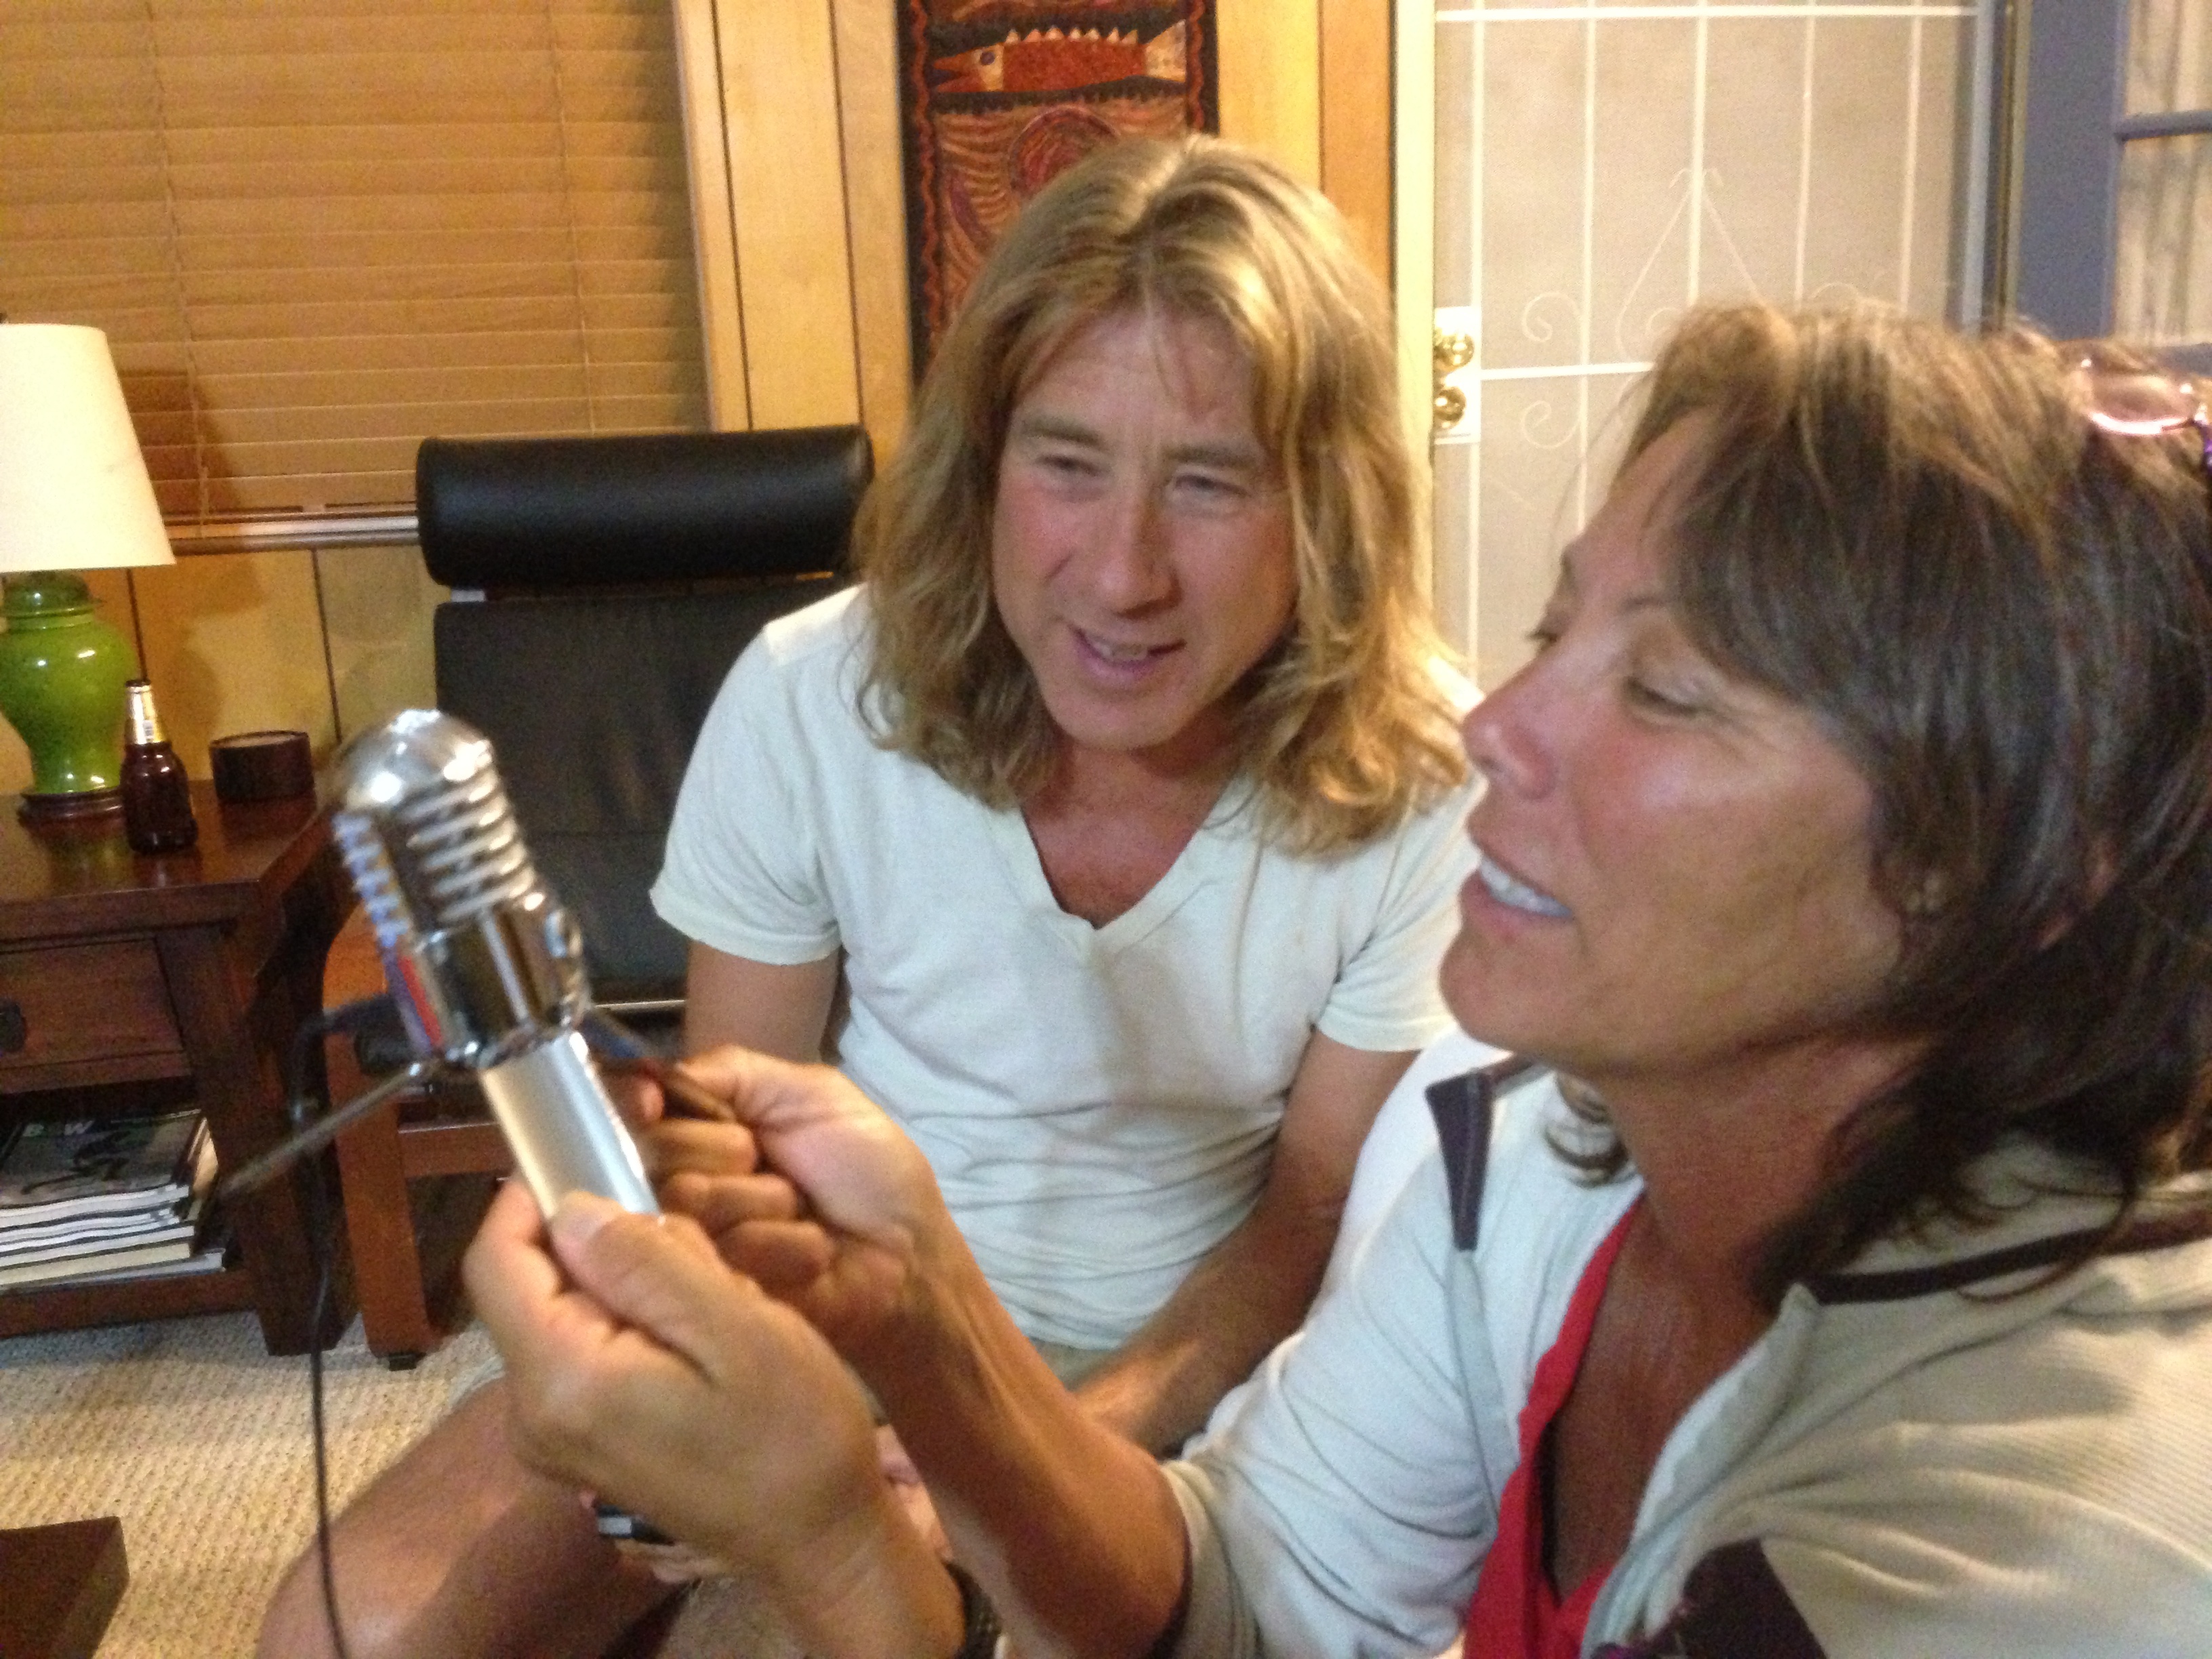
person, people, human action